E. H. Brabrook House

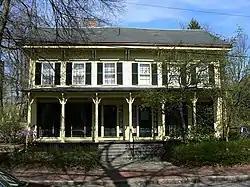

The E. H. Brabrook House is an historic duplex house in Cambridge, Massachusetts. It is a two-story wood-frame structure, six bays wide, with a side gable roof and a porch extending across its front facade. It was built in 1849 by Ezra Brabrook, a local furniture dealer. It is one of the first Italianate houses in Old Cambridge, retaining distinctive Greek Revival characteristics such as its corner pilasters and front door sidelight windows, while including an Italianate wide cornice and brackets.